Saigon Eclipse

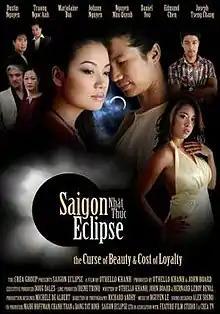

Saigon Eclipse (Sài Gòn nhật thực) is a 2007 Vietnamese film directed by Othello Khanh and starring Dustin Nguyen, , , Johnny Trí Nguyễn, Như Quỳnh, Daniel You, Edmund Chen, and Joseph Chen Tseng. It is based on Nguyễn Du's epic poem, "The Tale of Kiều".